Veendum Kannur

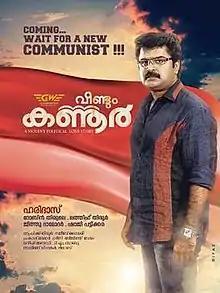
Film poster

Veendum Kannur is a 2012 Indian Malayalam-language political thriller film directed by K. K. Haridas and written by Robin Thirumala. It is a sequel to the 1997 film "Kannur" although the characters do not continue. The film stars Anoop Menon, Sandhya, and Rajeev Pillai. "Veendum Kannur" is about how one man sets out to bring about a revolution in the communist party.